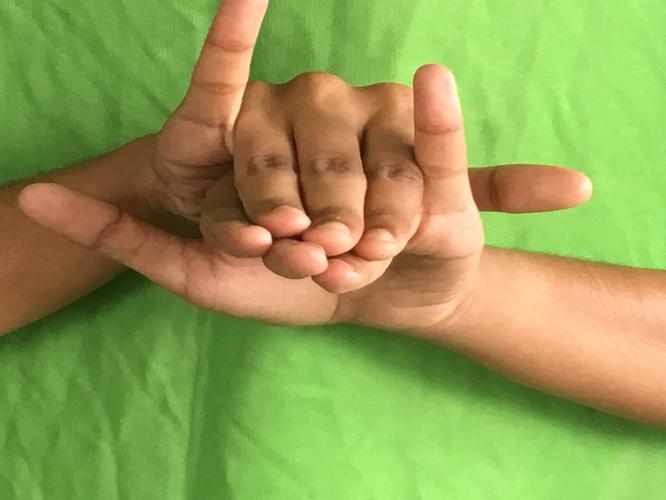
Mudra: Varaha
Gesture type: double_hand